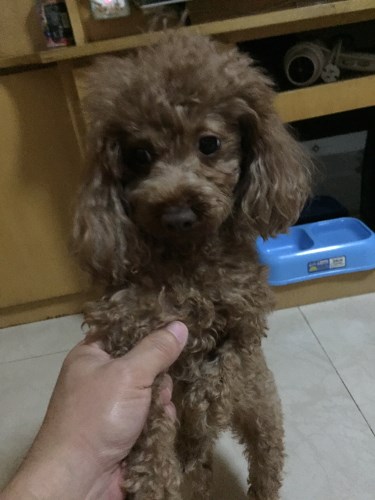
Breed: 7449-n000128-teddy